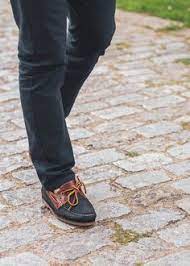
Label: Boat